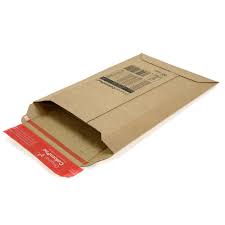
Waste category: cardboard